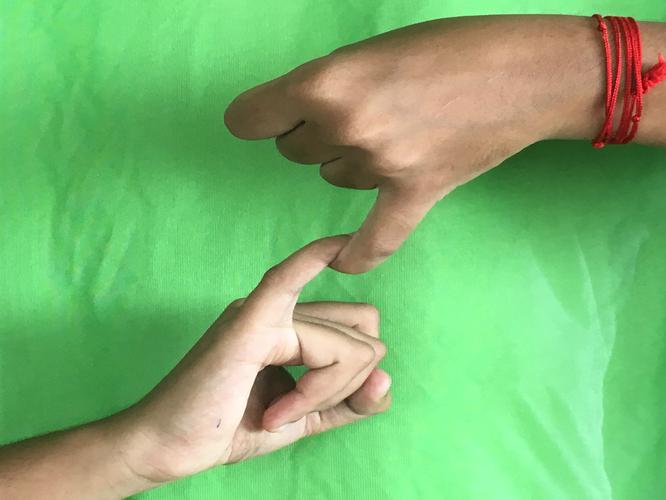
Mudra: Kilaka
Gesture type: double_hand